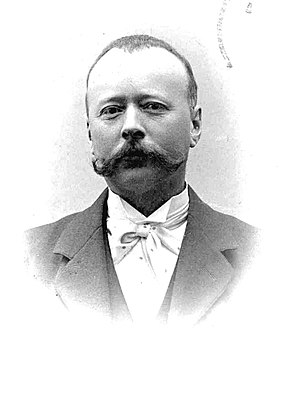
F.E. van der Aa Kühle
F.E. van der Aa Kühle
Frederik Emil van der Aa Kühle var en dansk fabrikant og politiker, bror til S.A. van der Aa Kühle.